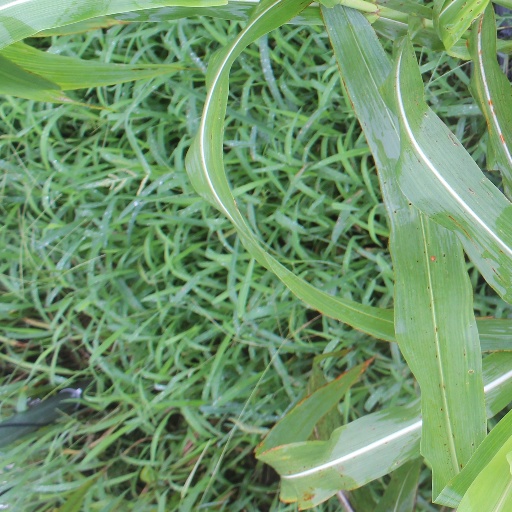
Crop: sorghum